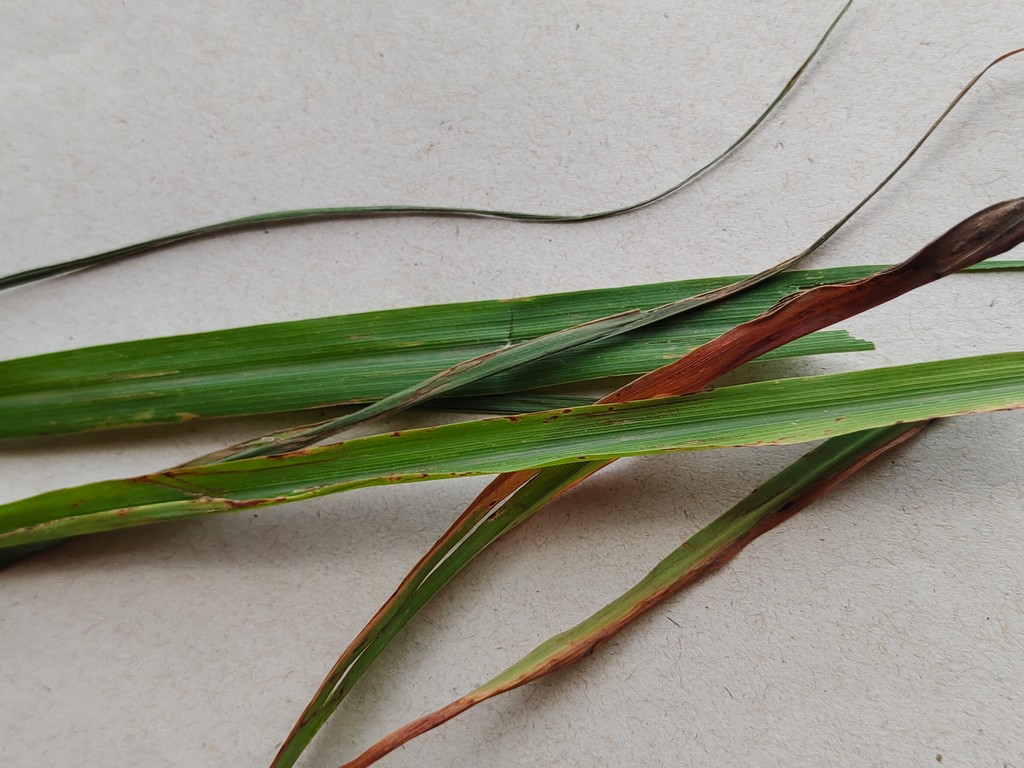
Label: Unhealthy